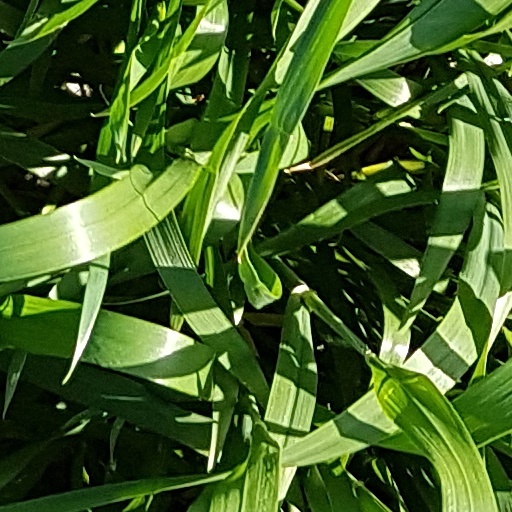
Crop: wheat